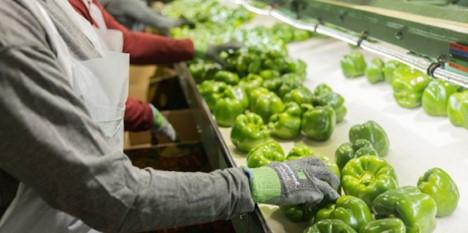
Wafanyakazi waliovaa mavazi maalumu wakiwa kiwandani, wamevaa glovu za mikono. Wakiwa katika shughuli ya kuchakata pilipili hoho kwa ajili ya kutengeneza bidhaa mbalimbali kwa matumizi mengine.